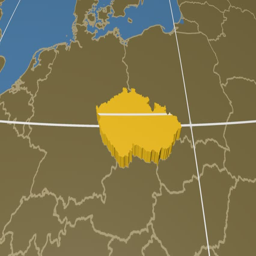
parliamentary republic extruded on the world map with administrative borders and graticule .